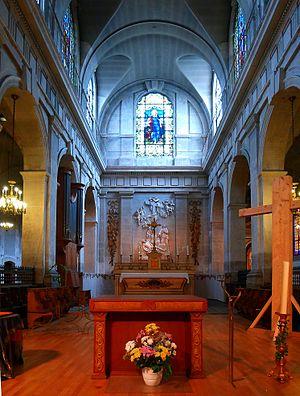
Église Sainte-Marguerite (autel et choeur) - Paris XI
L'église Sainte-Marguerite est une église située 36, rue Saint-Bernard dans la 11ᵉ arrondissement de Paris, en France.